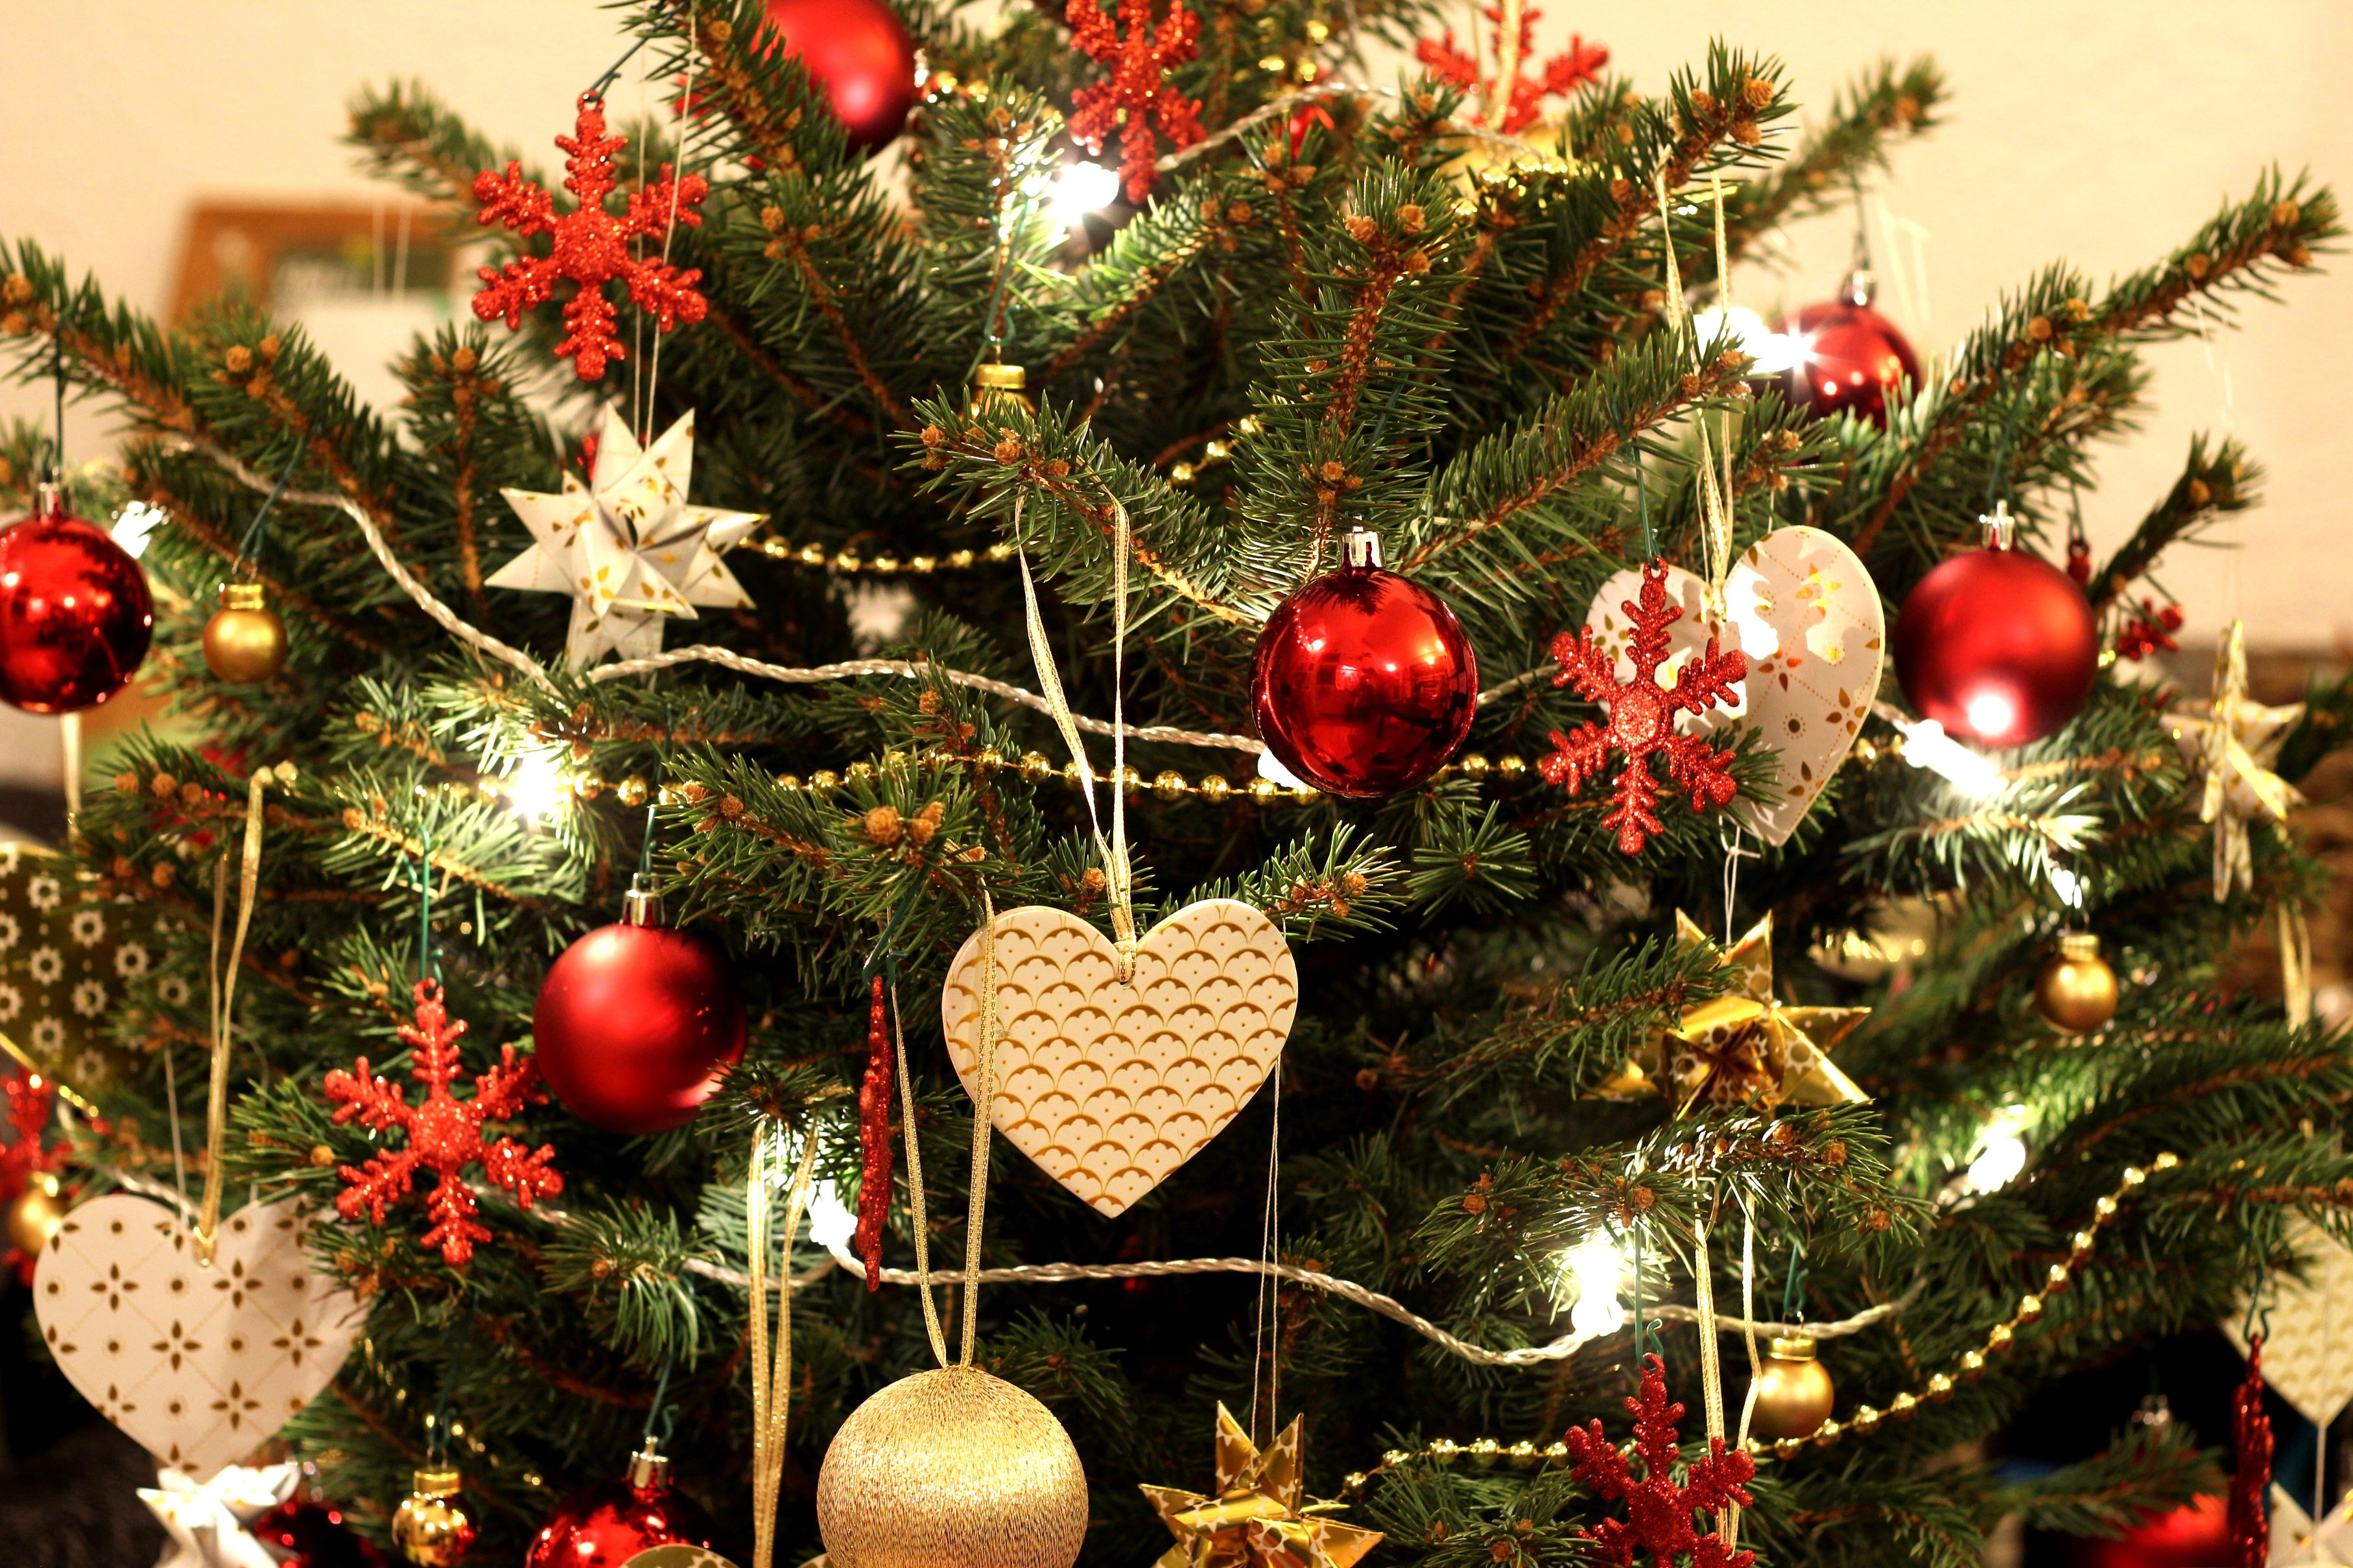
tree, branch, holiday, christmas, christmas tree, christmas decoration, event, christmas motif, christmas eve, tree decorations, pine needles, lichterkette, christbaumkugeln, woody plant